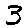
Label: 3